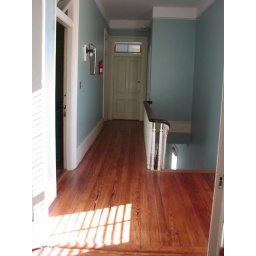
the common room on the left canopy bedroom in front and stairs leading to the front door on the right